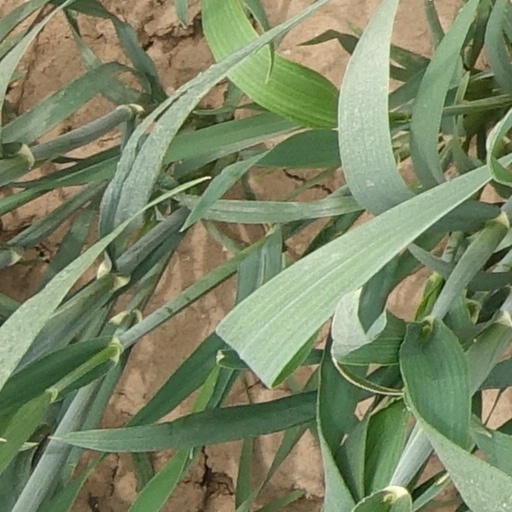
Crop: wheat